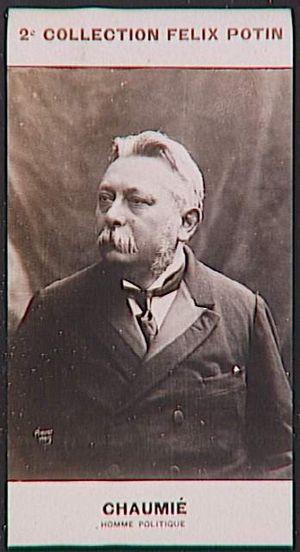
Chaumié Joseph (1849-1919), homme politique français